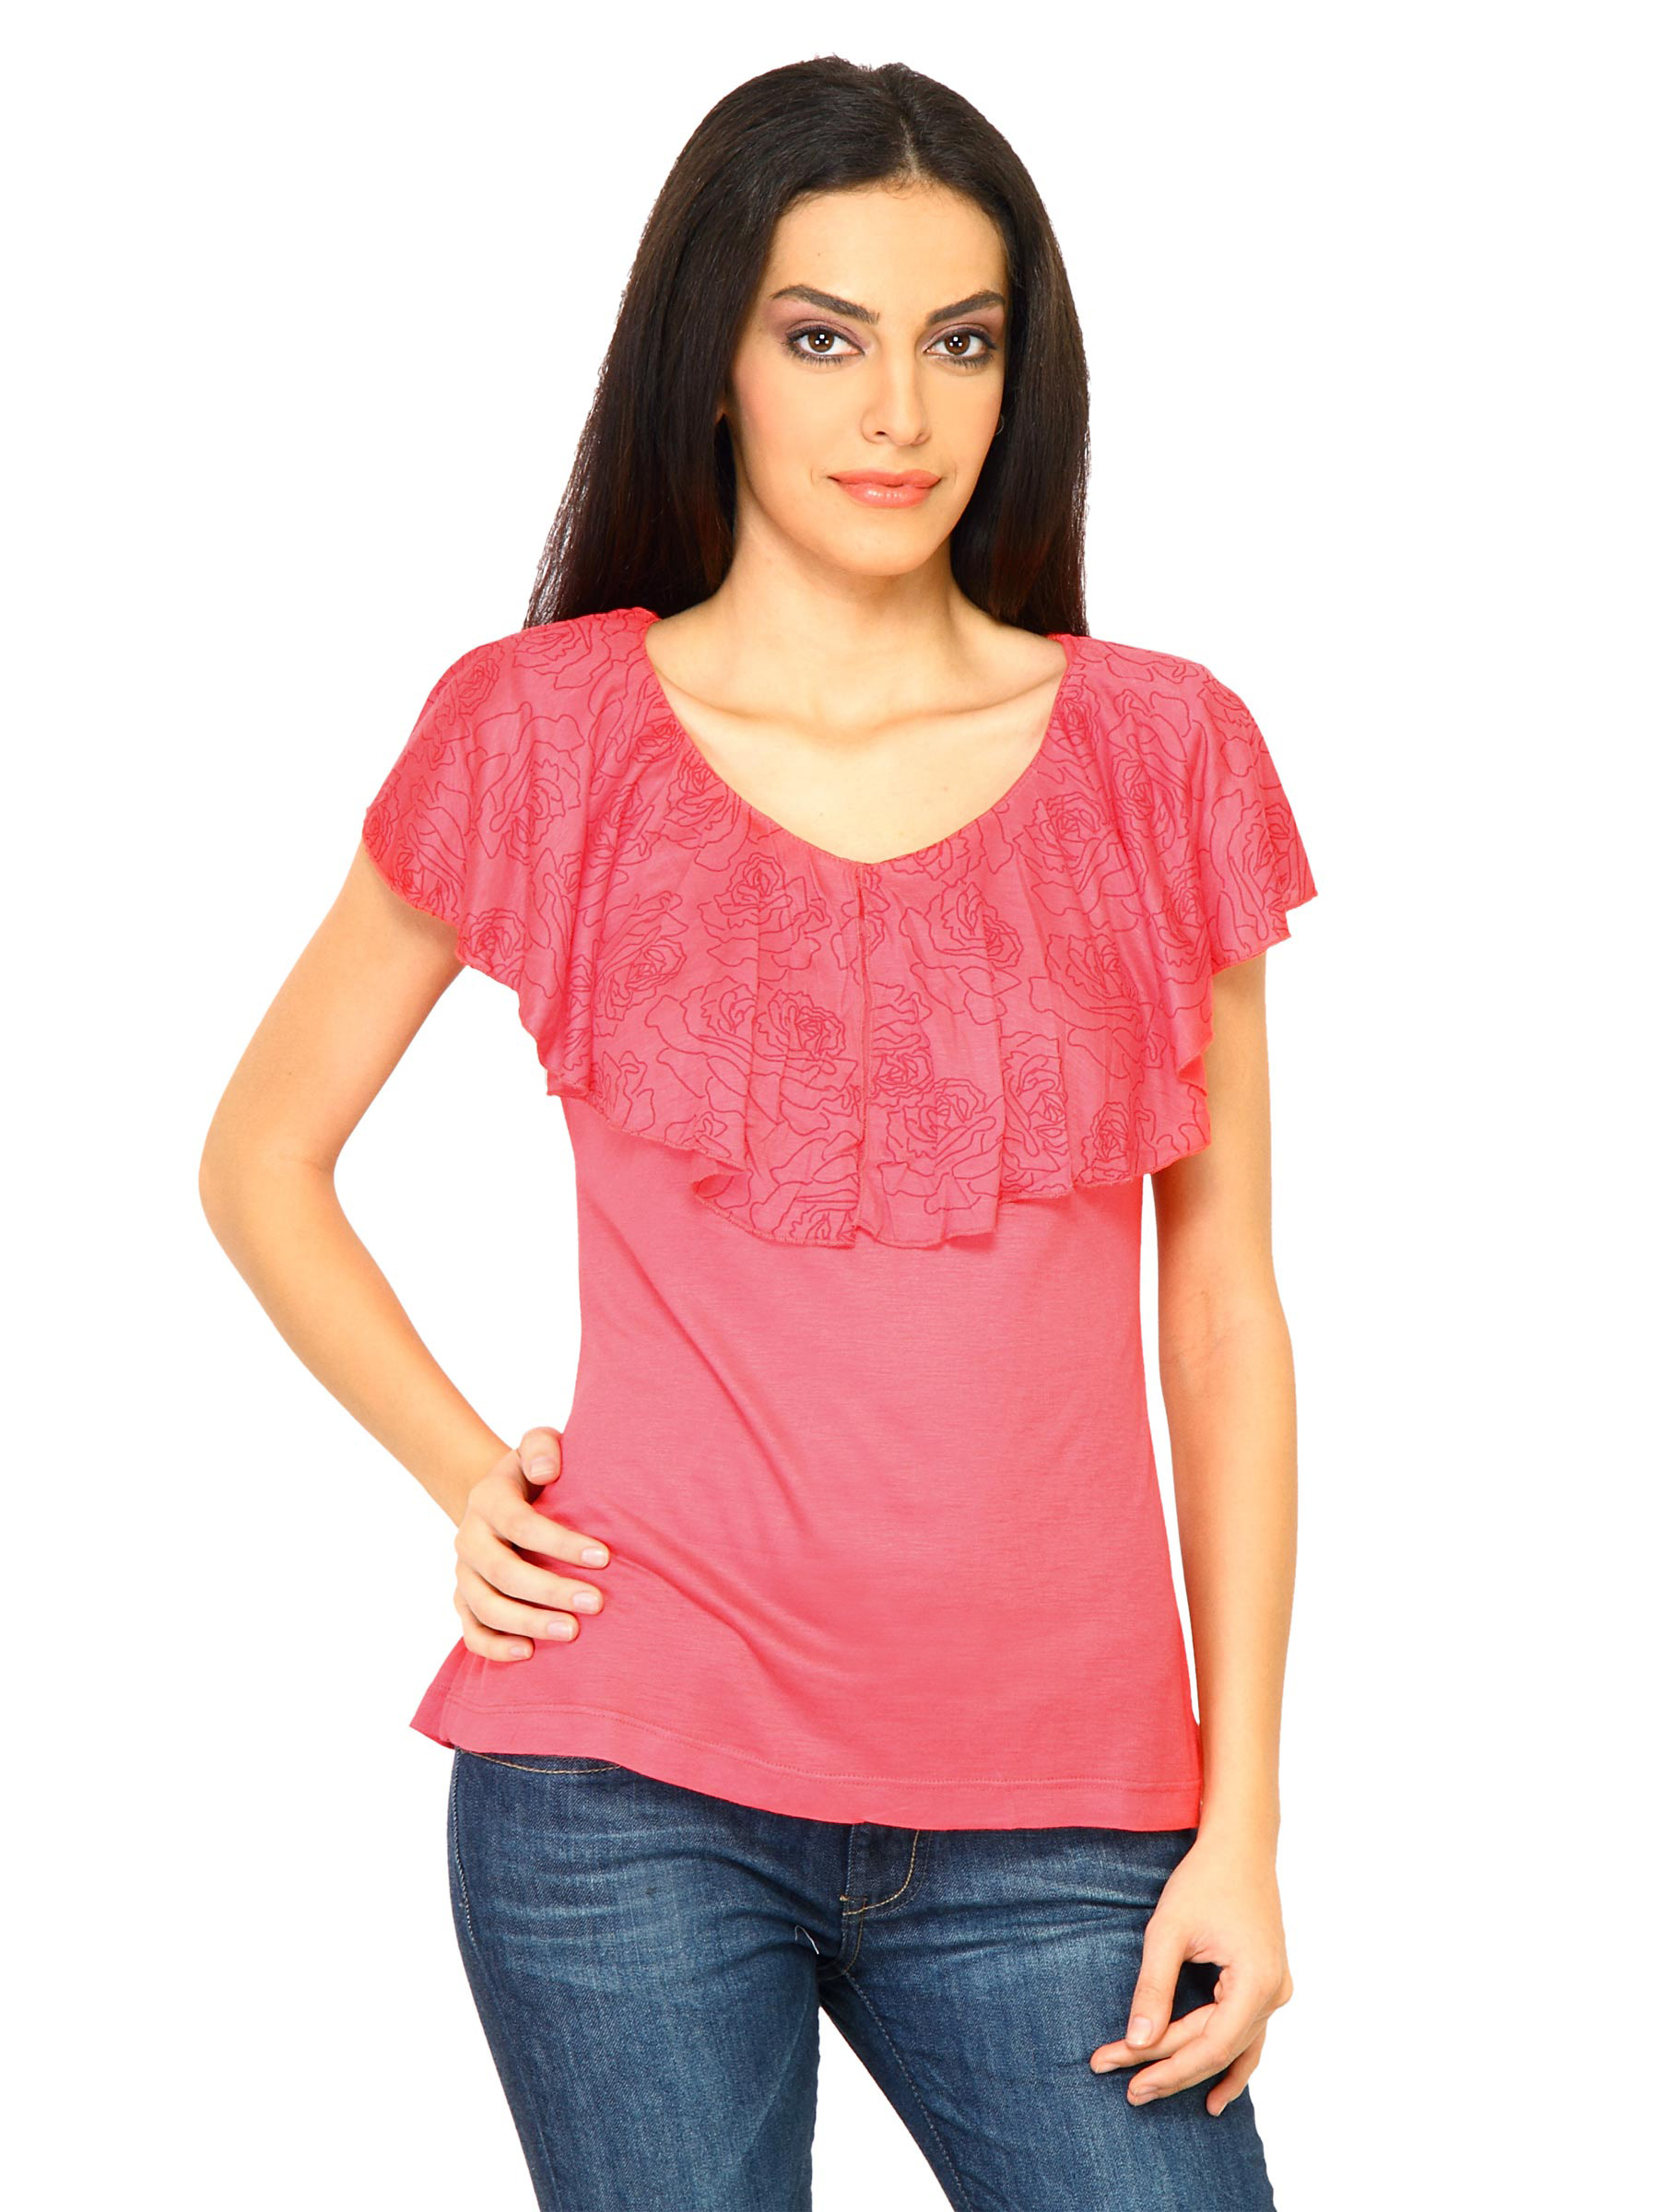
Jealous 21 Women Una Pink Tops
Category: Apparel / Topwear / Tops
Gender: Women
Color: Pink
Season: Fall 2011
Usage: Casual